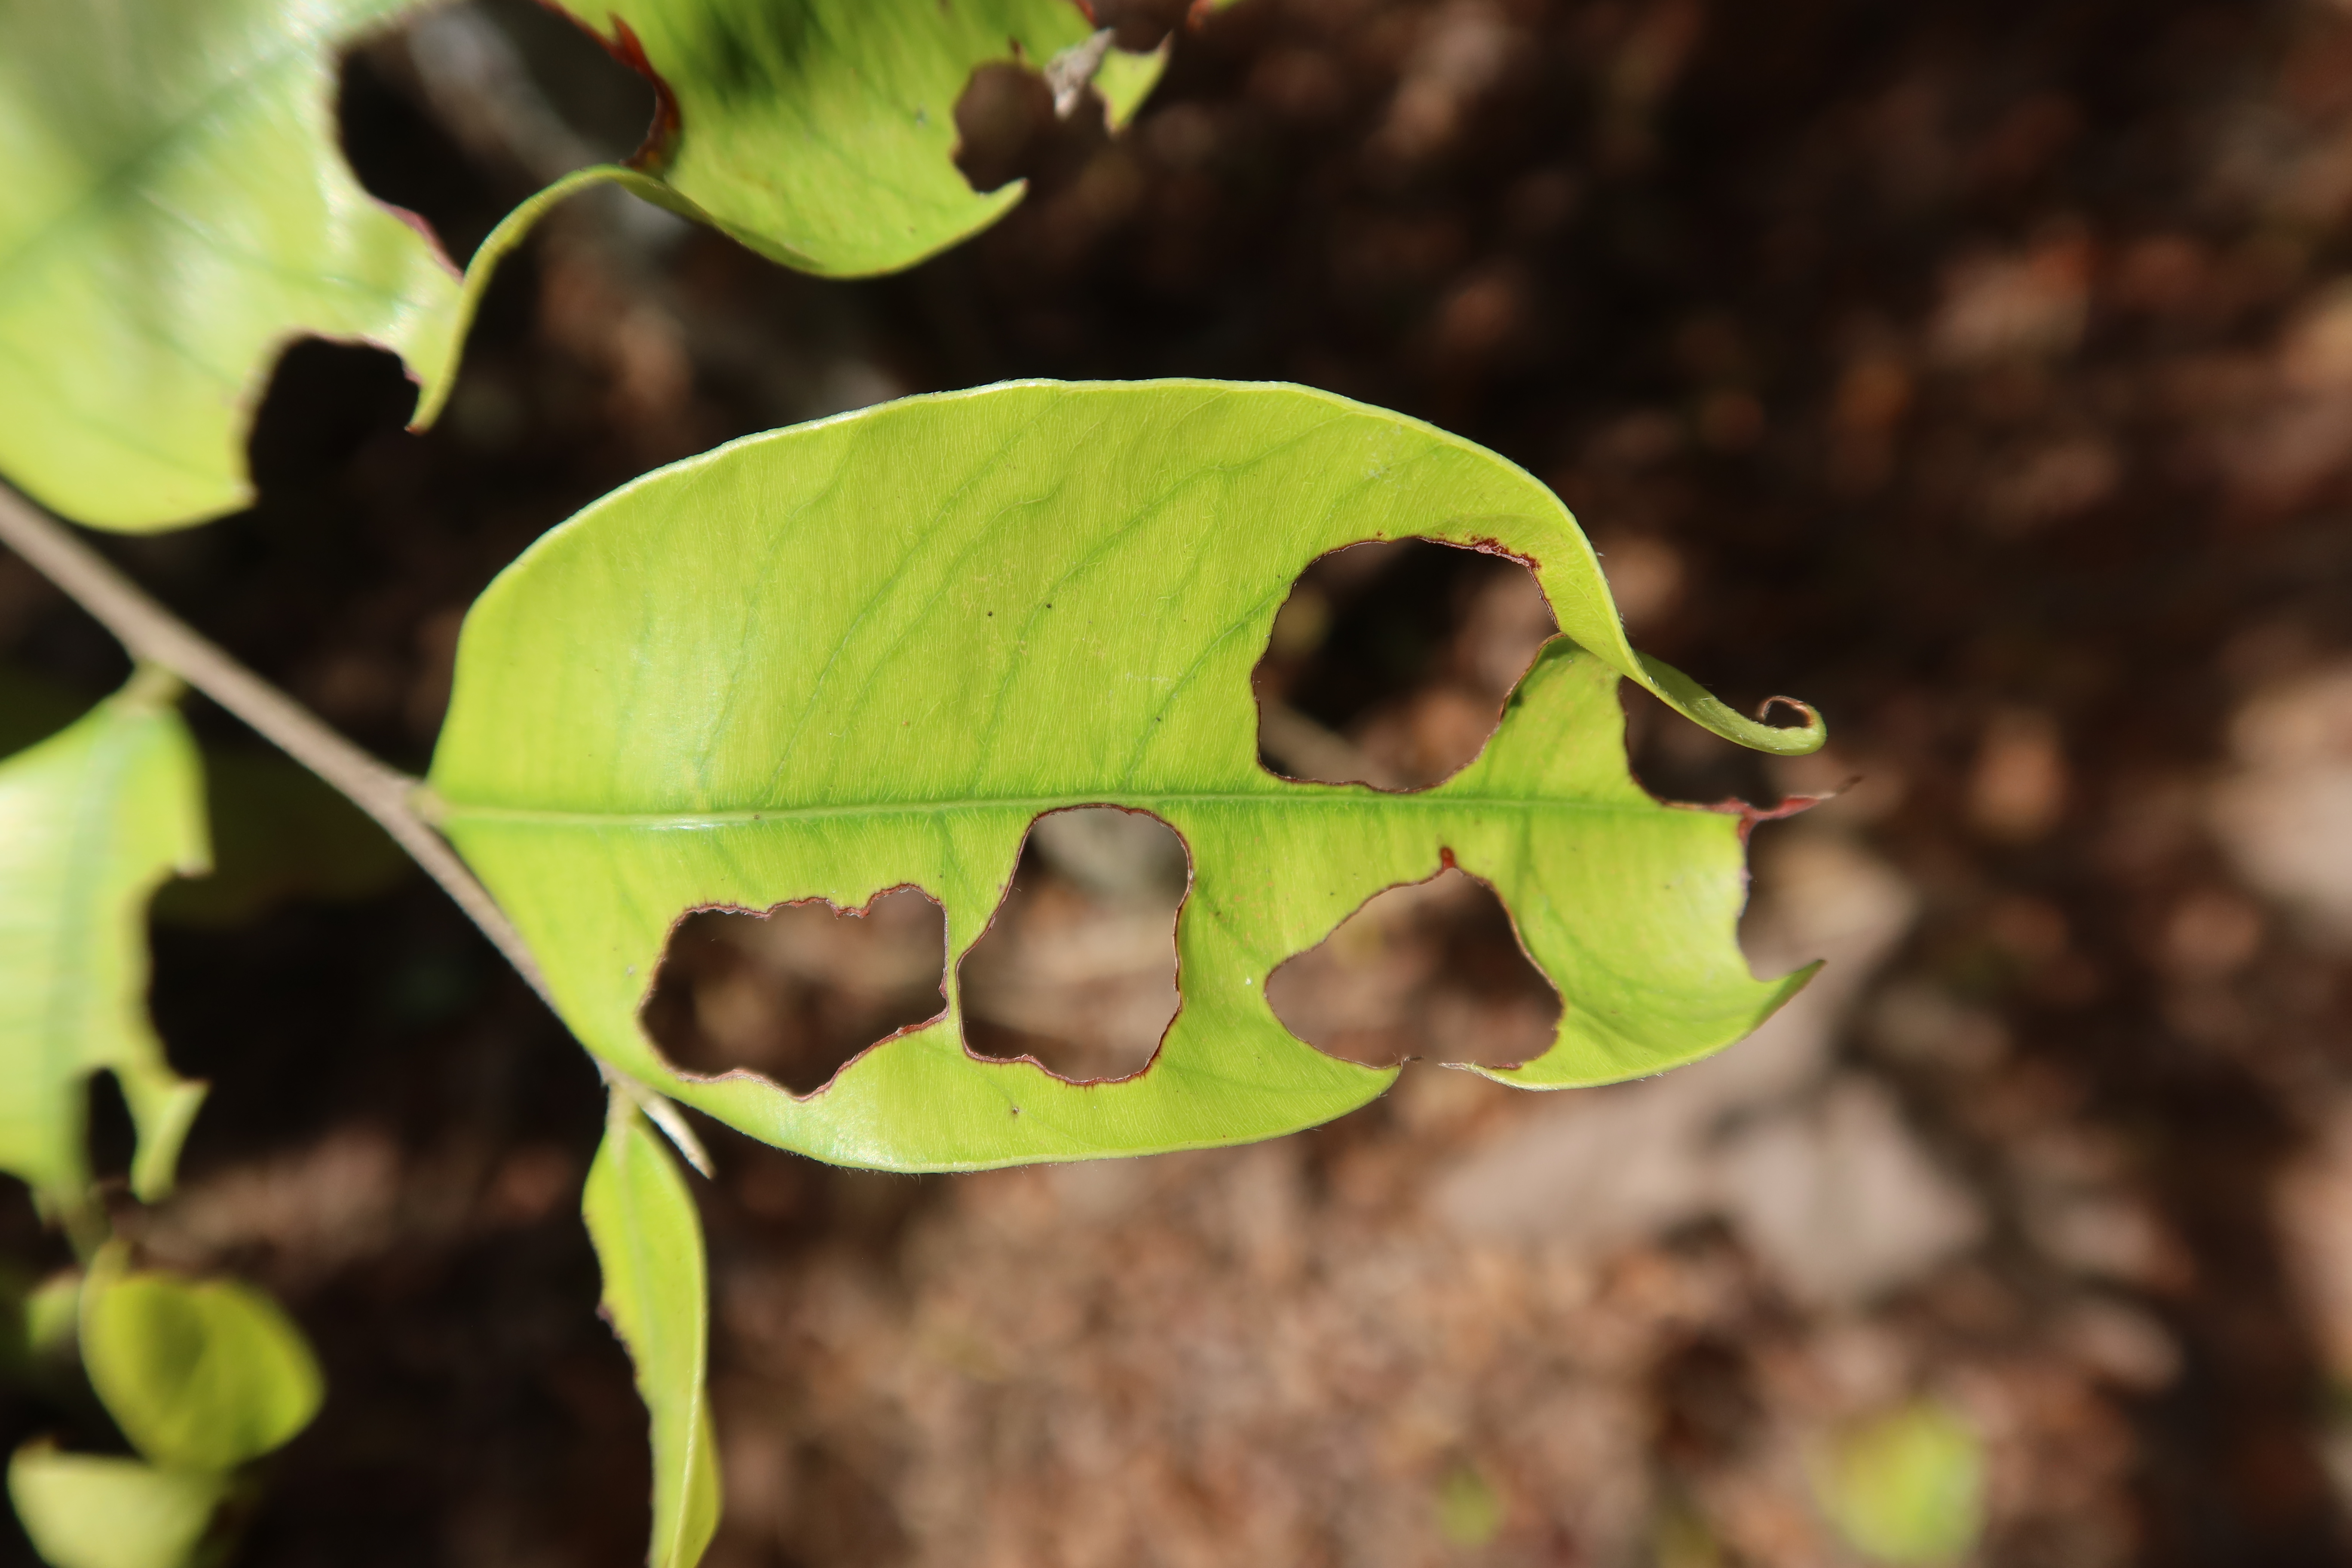
Label: Translucent lesion